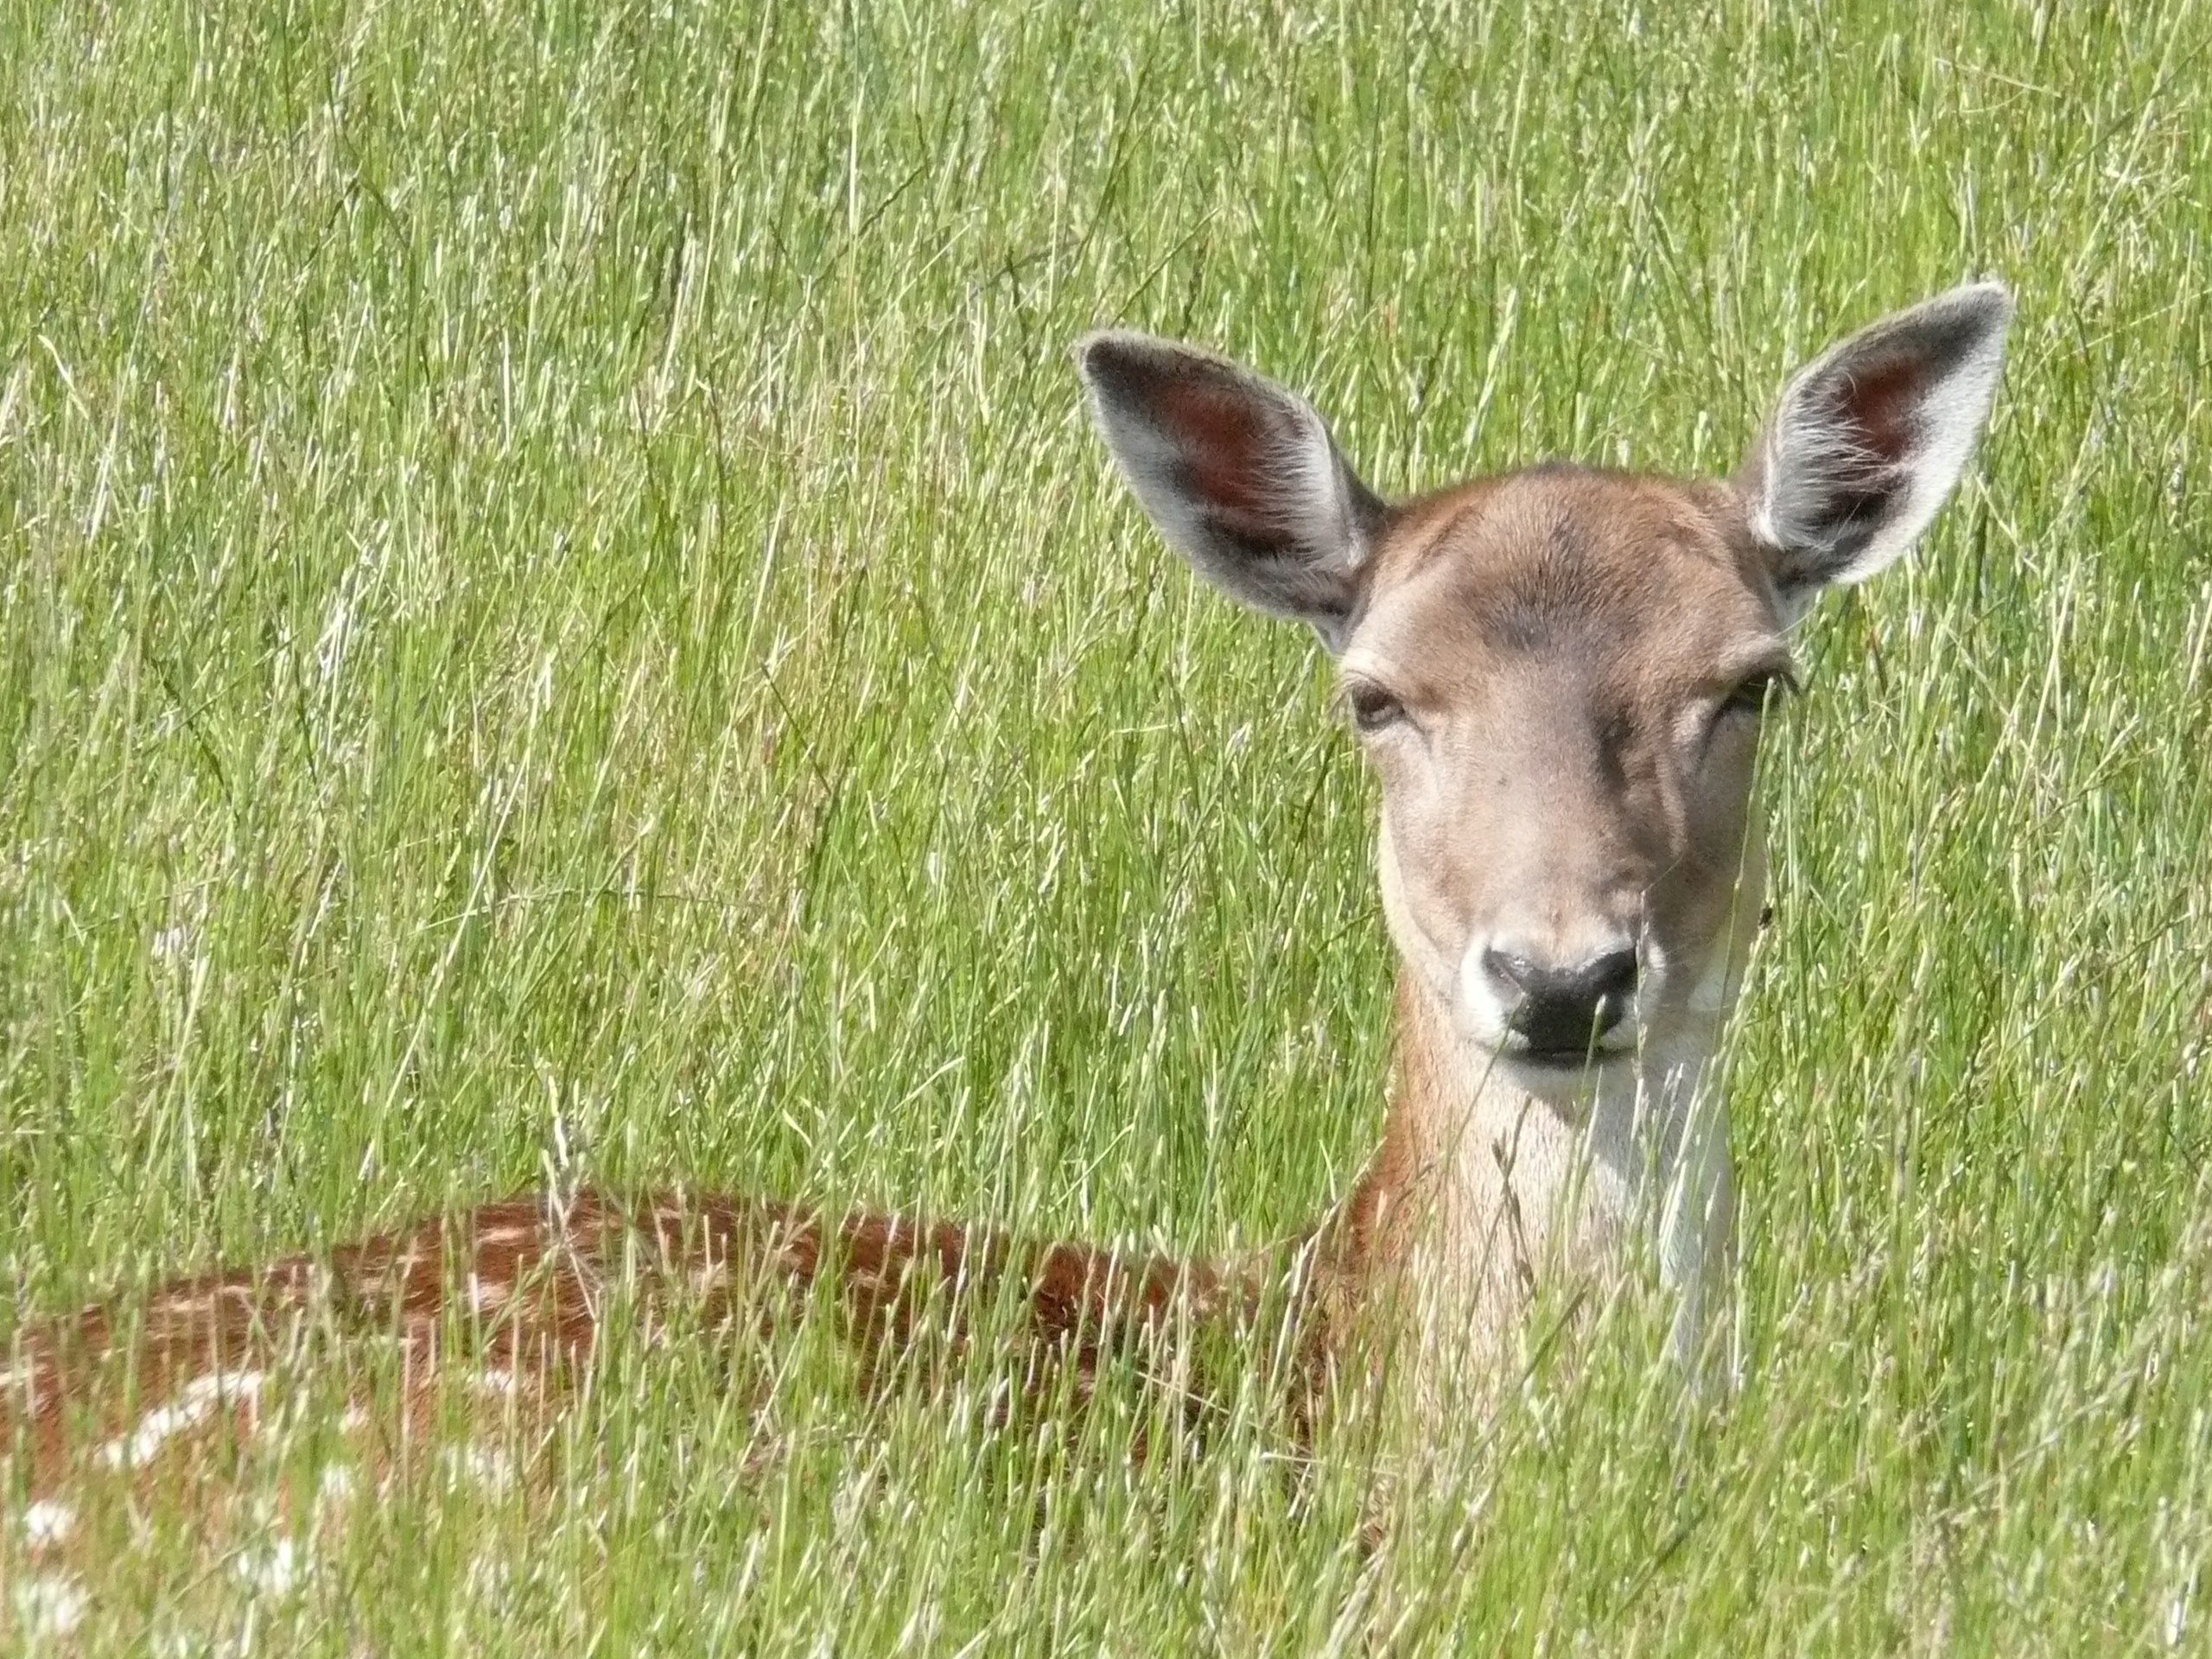
grass, meadow, prairie, wildlife, deer, pasture, grazing, mammal, fauna, grassland, ears, vertebrate, roe deer, attention, fallow deer, animal world, white tailed deer, pronghorn